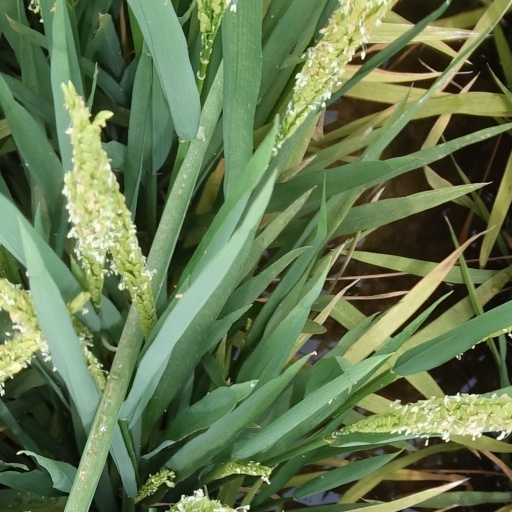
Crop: rice